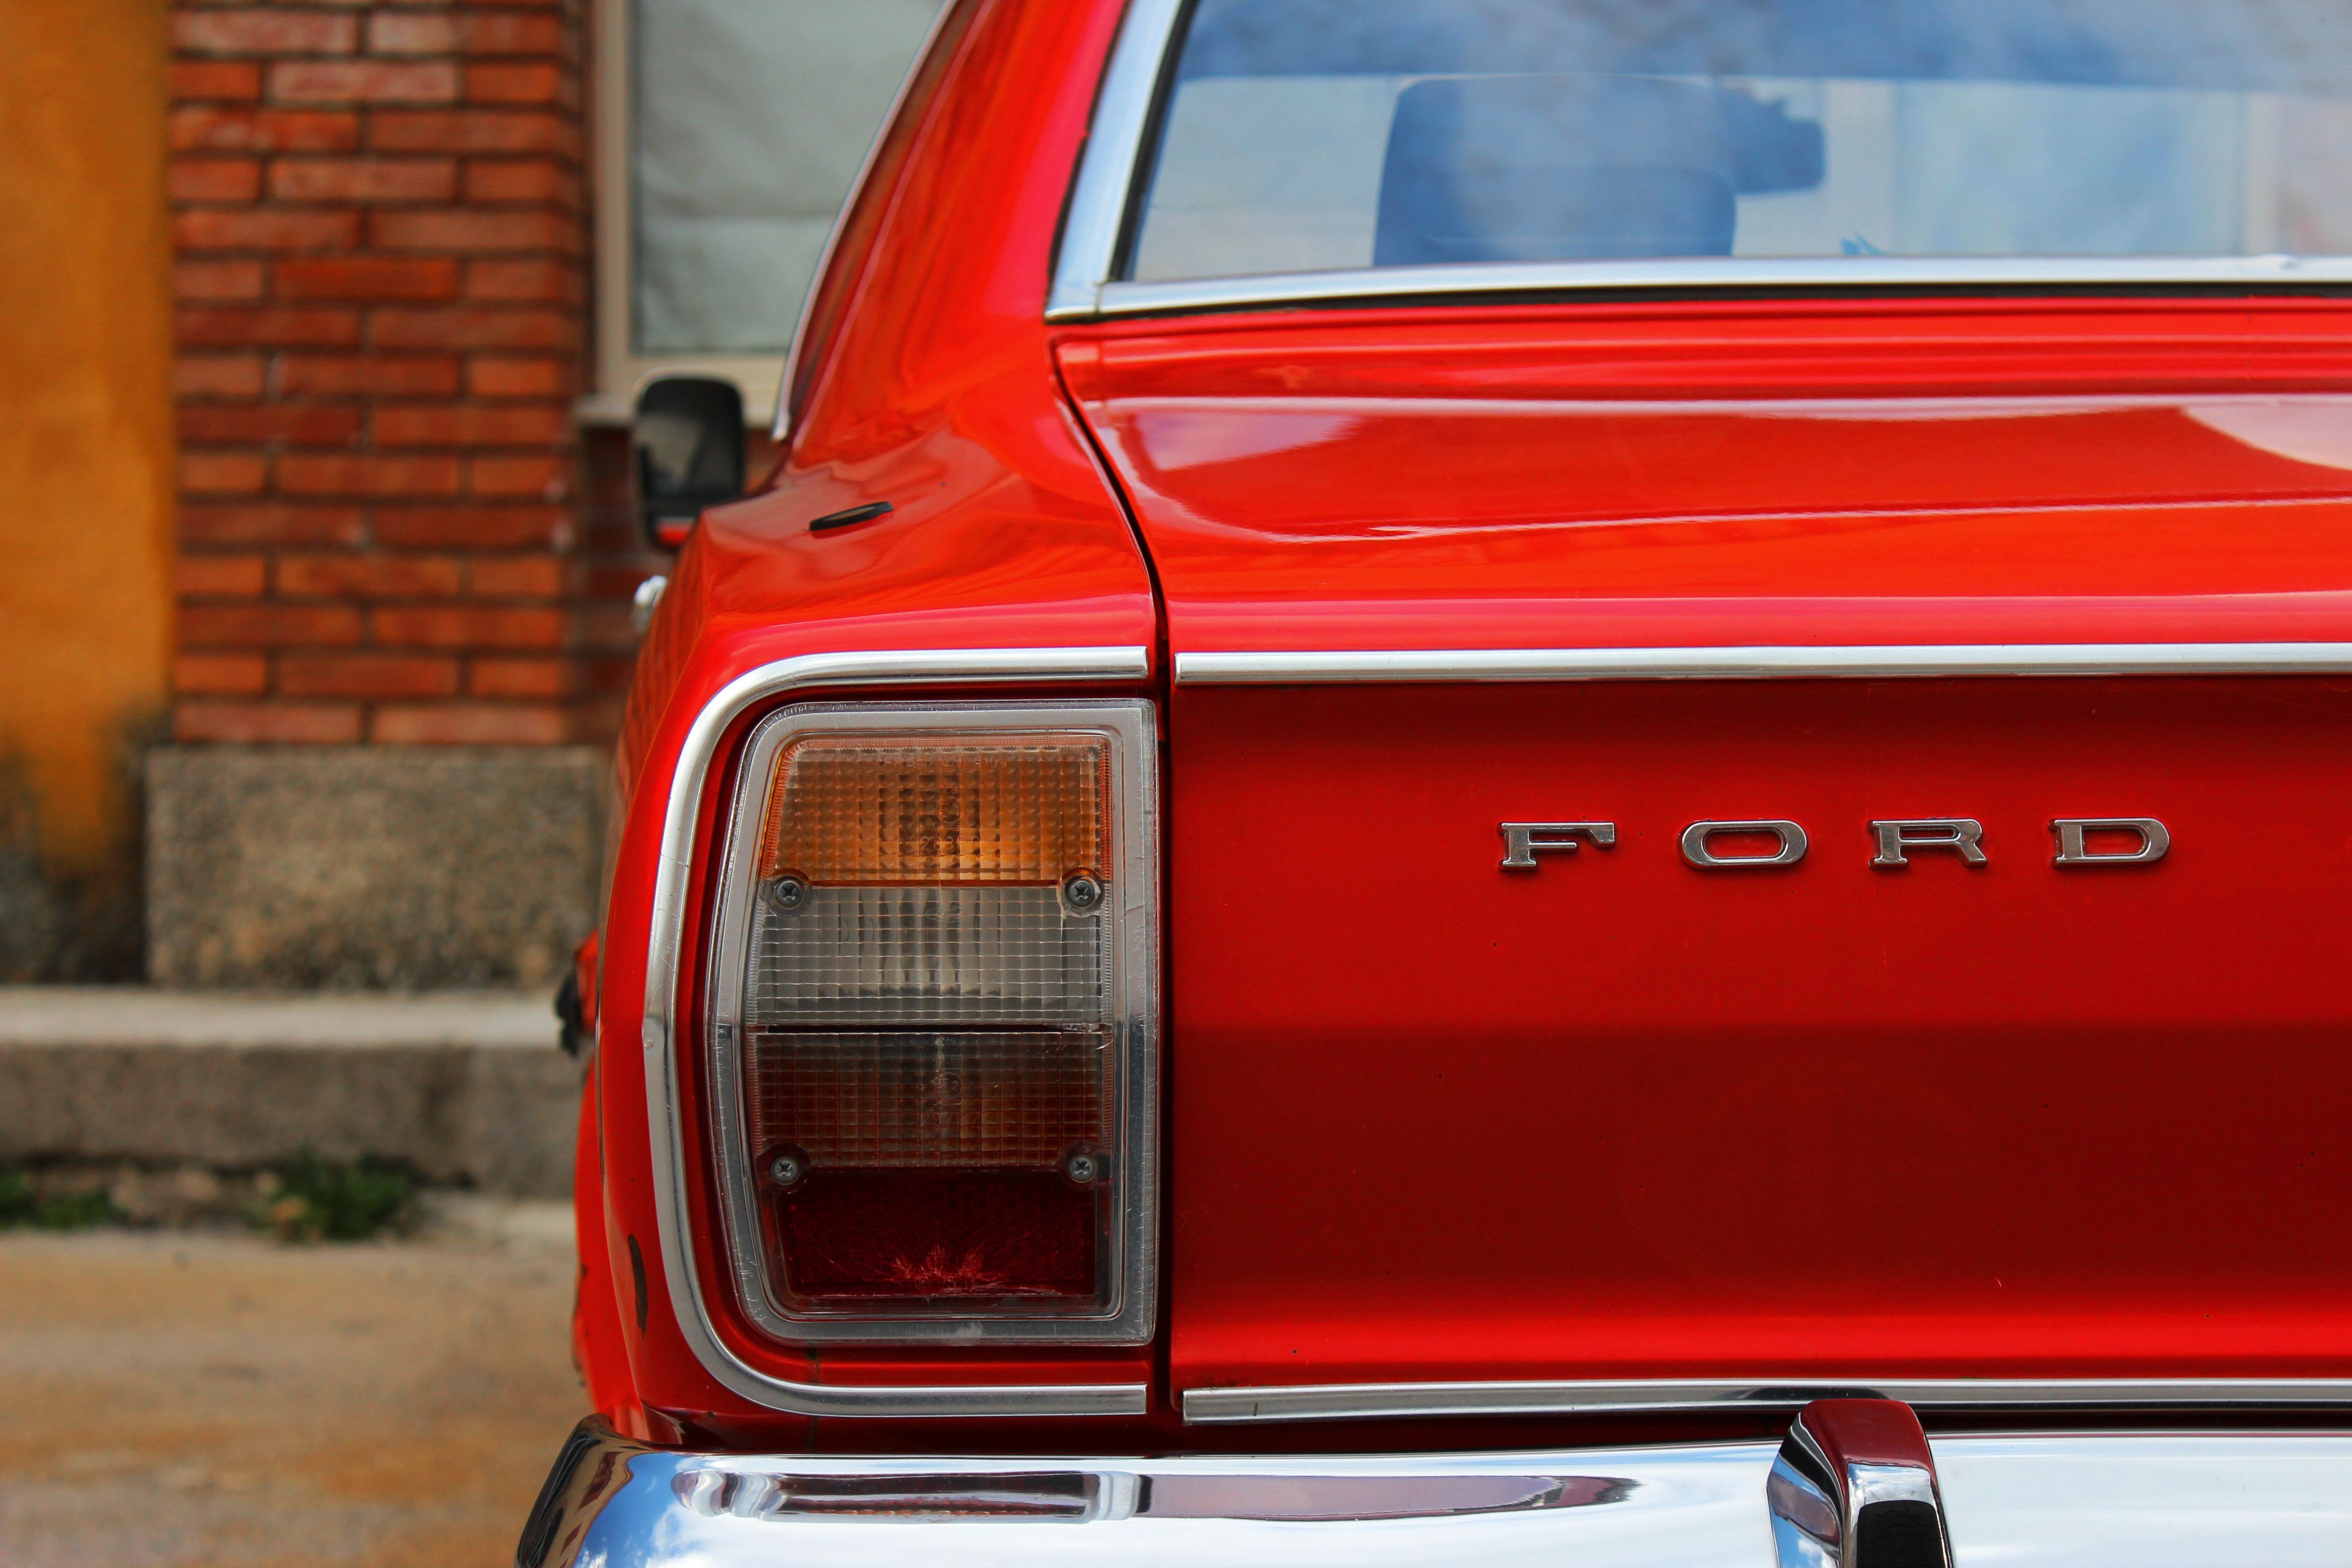
car, vintage, wheel, red, vehicle, auto, machine, sports car, vintage car, bumper, supercar, ford, sedan, classic, antique car, land vehicle, automobile make, automotive exterior, automotive design, family car, subcompact car, fanale